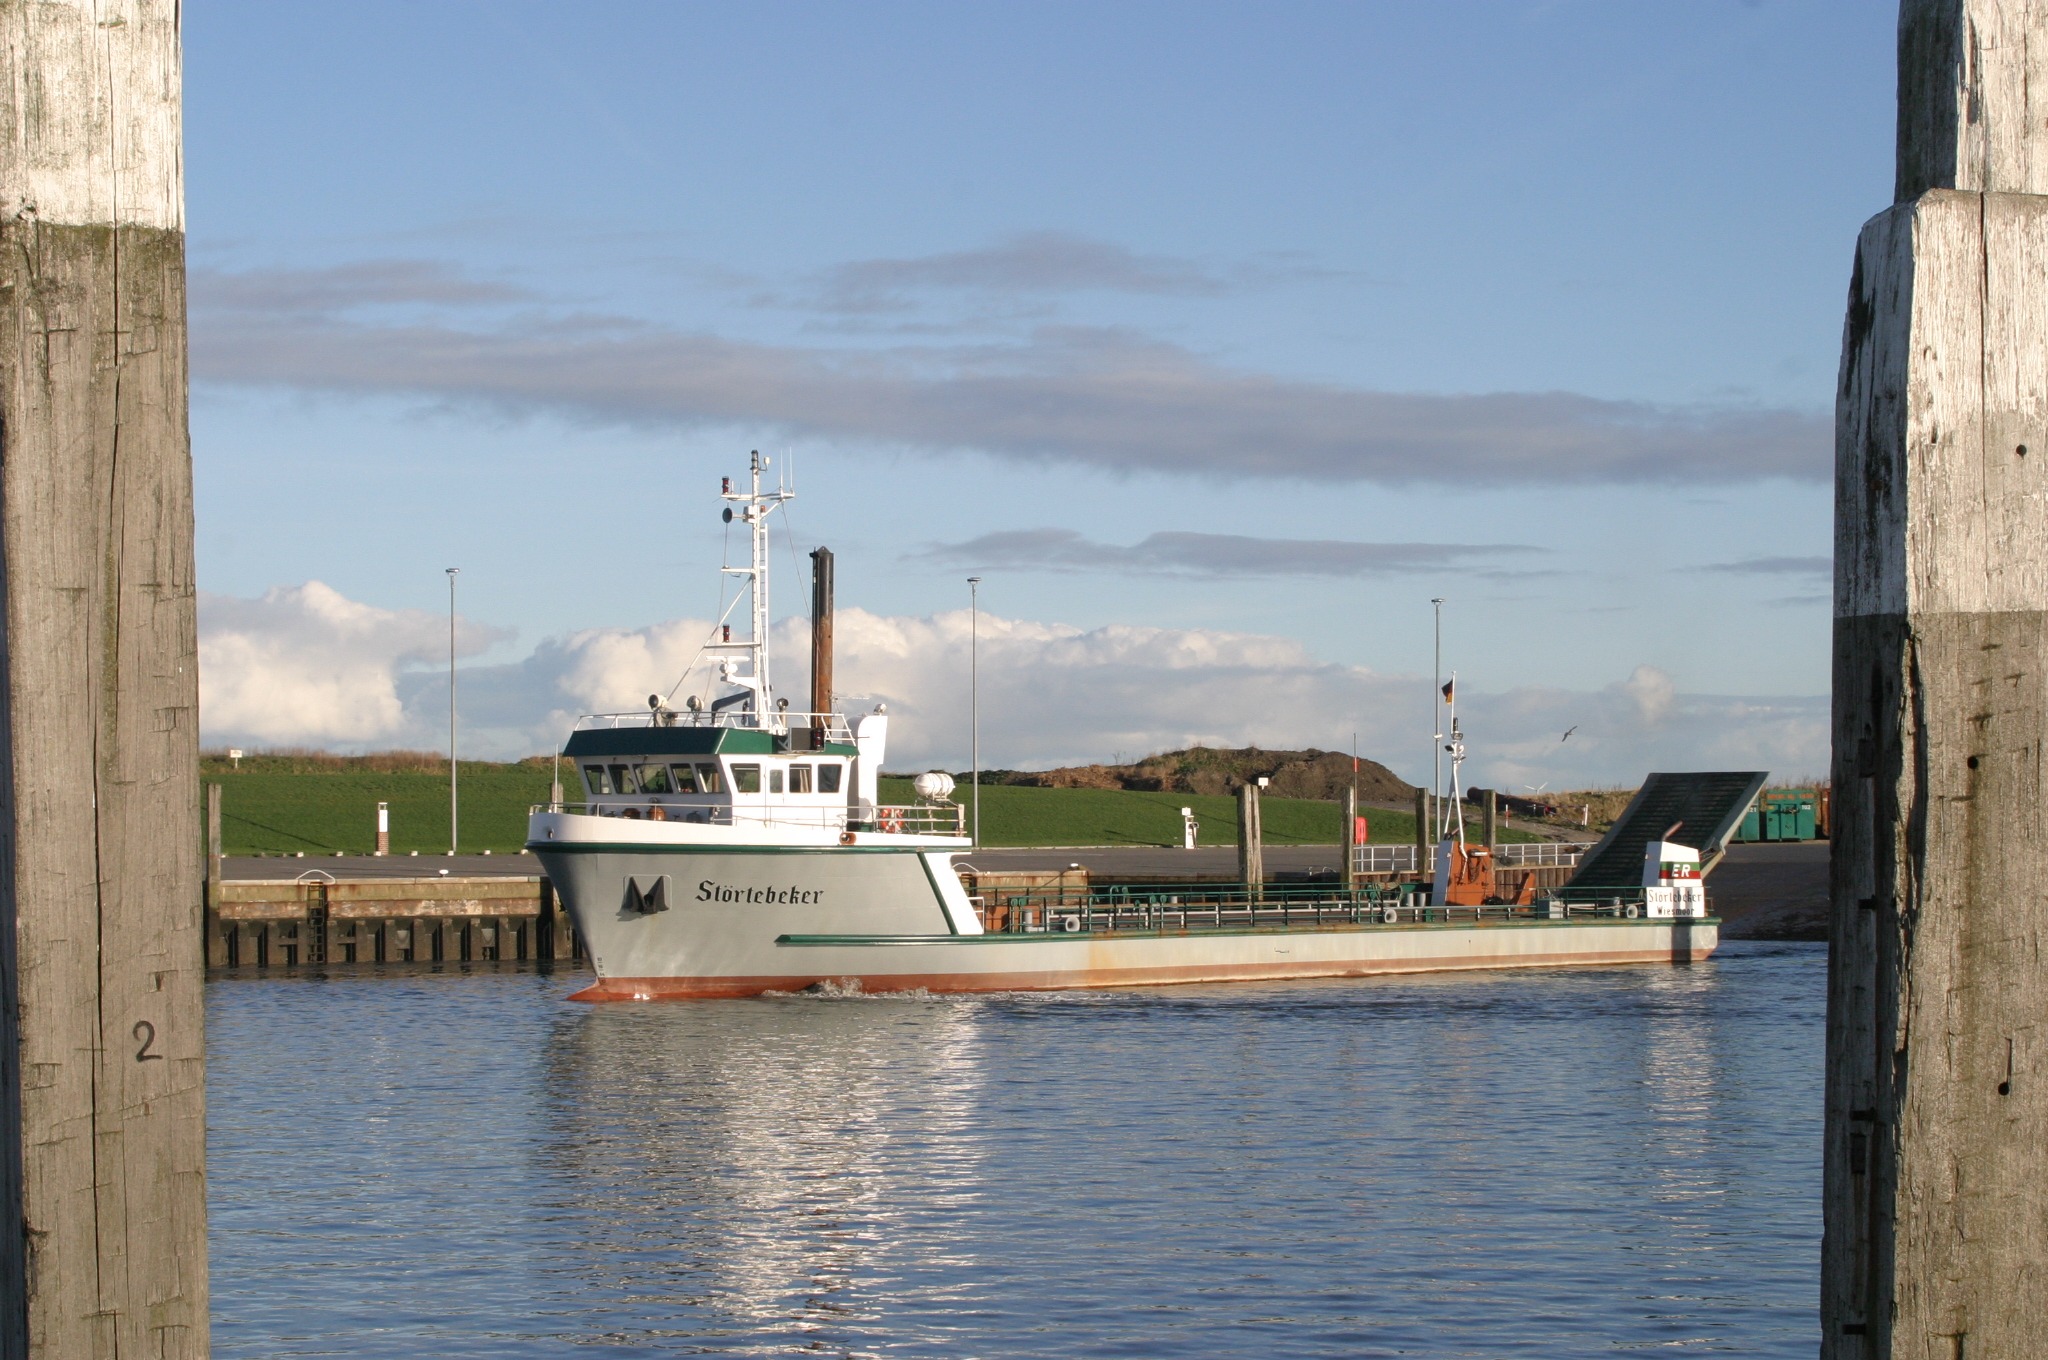
sea, coast, water, dock, boat, canal, ship, vehicle, mast, bay, harbor, port, cargo ship, waterway, ferry, infrastructure, channel, tugboat, watercraft, north sea, norddeich